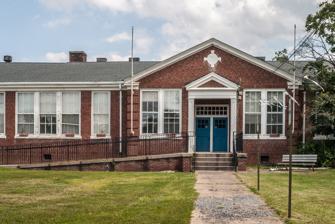
Building: Arcola Elementary School
Country: United States of America
Year built: 1939
United States historic place Arcola Elementary School U.S. National Register of Historic Places Virginia Landmarks Register Show map of Northern Virginia Show map of Virginia Show map of the United States Location 24244 Gum Spring Rd, Sterling, Virginia Coordinates 38°56′52″N 77°32′13″W / 38.94778°N 77.53694°W / 38.94778; -77.53694 Area 5 acres (2.0 ha) Built 1939 ( 1939 ) , 1951, 1956 Architectural style Colonial Revival NRHP reference No. 13000363 VLR No. 053 -0982 Added to NRHP June 5, 2013 Arcola Elementary School is a historic elementary school building located at Arcola , Loudoun County, Virginia . It was originally built in 1939, as a six-room, one-story, Colonial Revival style school as part of the Public Works Administration building campaign. It has a hipped roof and projecting central pavilion with pediment frontispiece and recessed entrance.  Flanking classroom wings were added in 1939, 1951, and 1956.  It remained in use as a school into the 1970s, when it was re-opened as the Arcola Community Center. It was listed on the National Register of Historic Places in 2013. References